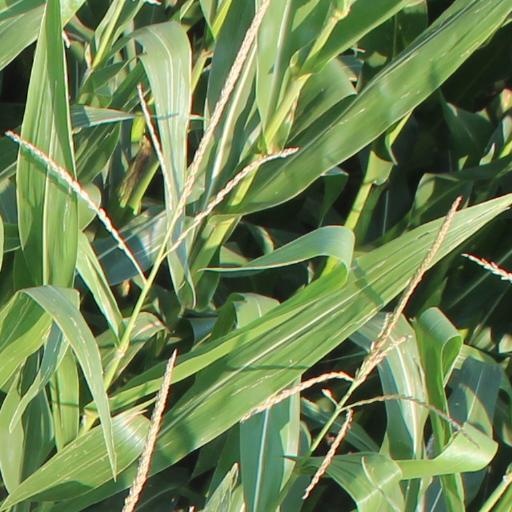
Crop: maize; corn